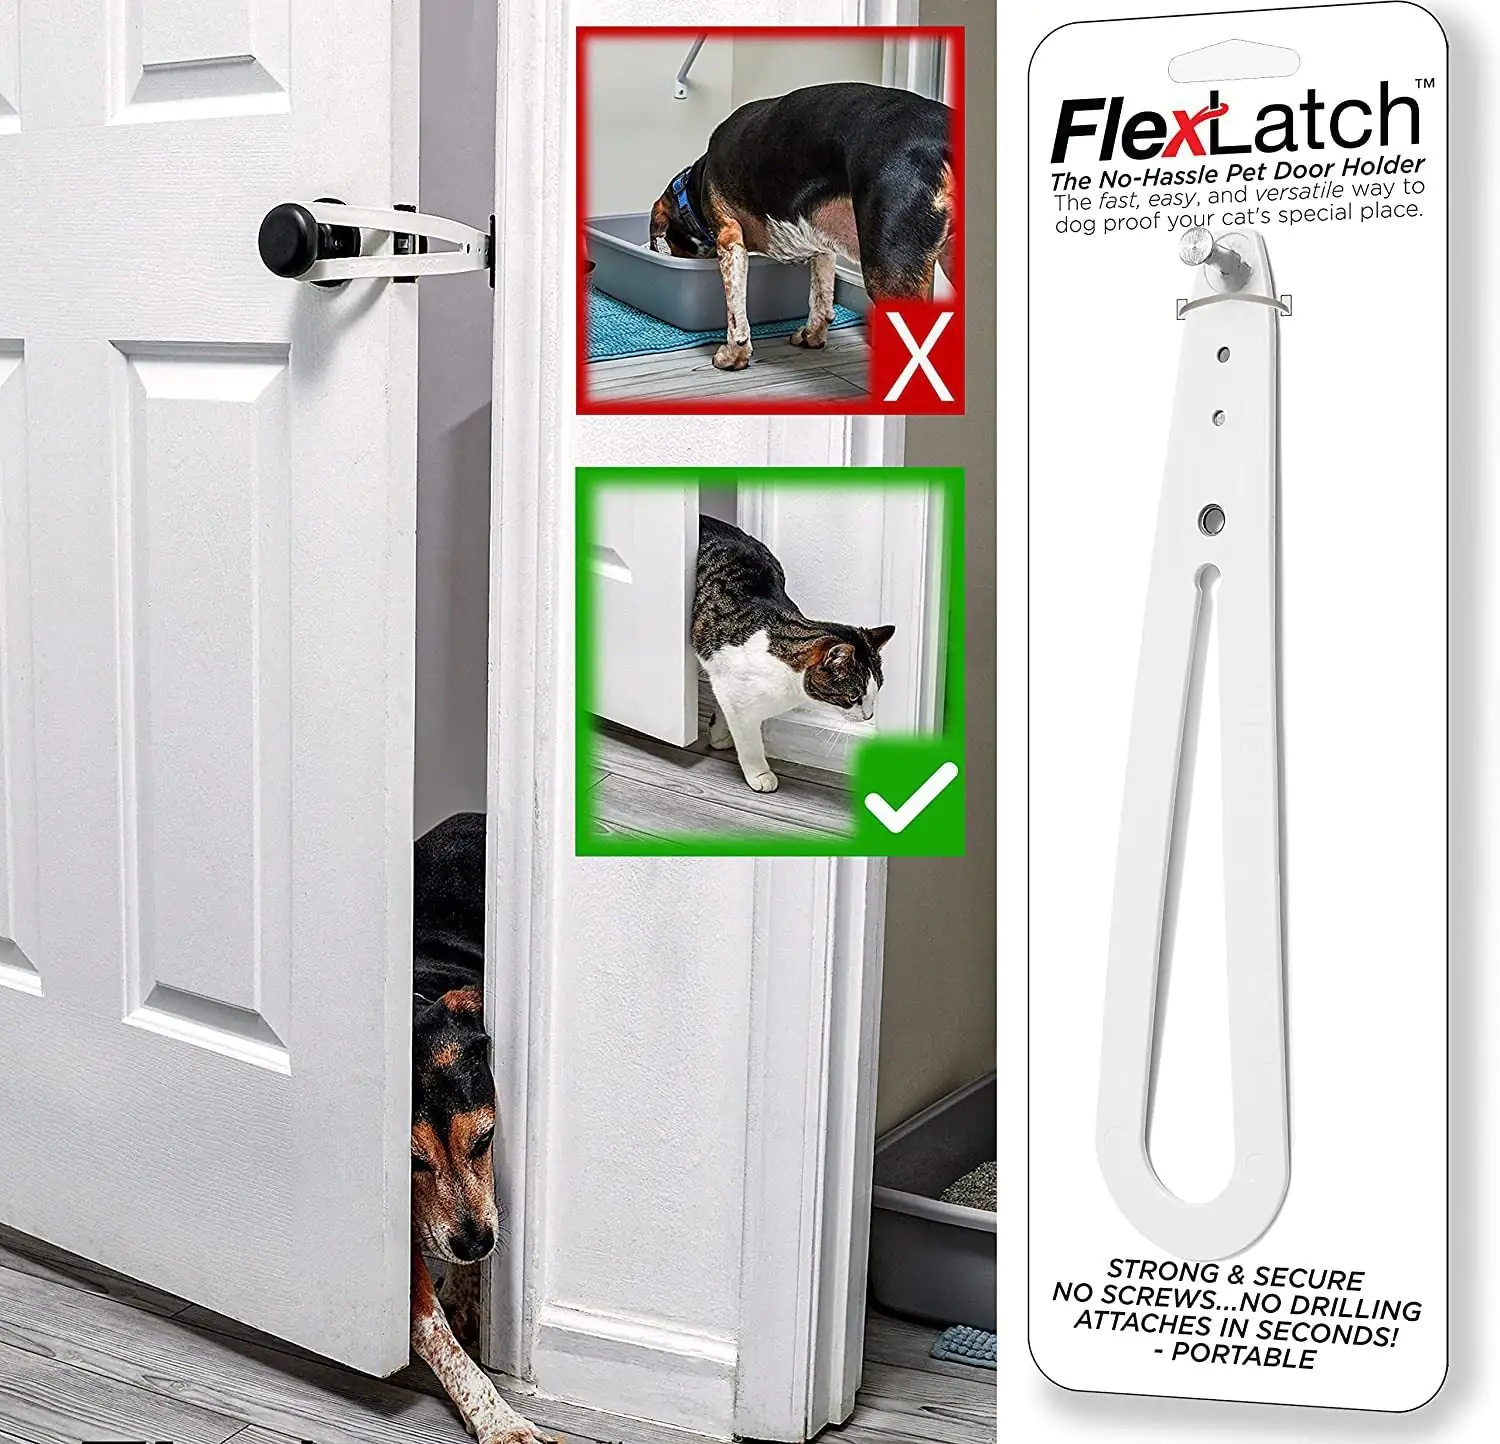
Versatile Cat Door Latch
Keep Your Pet Safe and Secure with Our Innovative Pet Door Holder Ensure your pet's safety with our sturdy and reliable pet door holder. Designed to keep doors securely open or closed, it prevents accidental closures that could harm your furry friend. Made from durable materials, it withstands everyday use while providing peace of mind. Convenient and Easy-to-Use Pet Door Holder for Hassle-Free Access Enjoy effortless access for your pet with our user-friendly door holder. Simply install it near your pet's door to maintain easy passage while ensuring the door stays open when needed. Its sleek design blends seamlessly with any décor, enhancing both functionality and style. Versatile Pet Door Holder for Any Door Type and Size Discover versatility with our adaptable pet door holder, compatible with various door types and sizes. Whether you have a sliding glass door, screen door, or wooden door, our holder provides a secure grip without damaging surfaces. Perfect for indoor and outdoor use, it accommodates different environments with ease. Durable Construction for Long-Lasting Performance Experience durability with our robust pet door holder, crafted from high-quality materials. Engineered to withstand weather conditions and frequent use, it ensures reliable performance over time. Ideal for pet owners seeking a dependable solution that enhances convenience and pet safety. Specifications: Material: Plastic Package Size: 12X30 pearlescent tape package 30g weight
Brand: Fetch and Fun
Category: Animals & Pet Supplies > Pet Supplies > Pet Doors